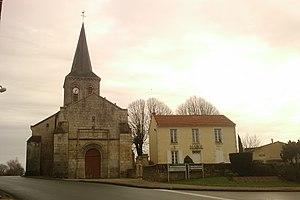
fr:Église Saint-Rémi de Pouillé
Pouillé est une commune française située dans le département de la Vendée en région Pays de la Loire.